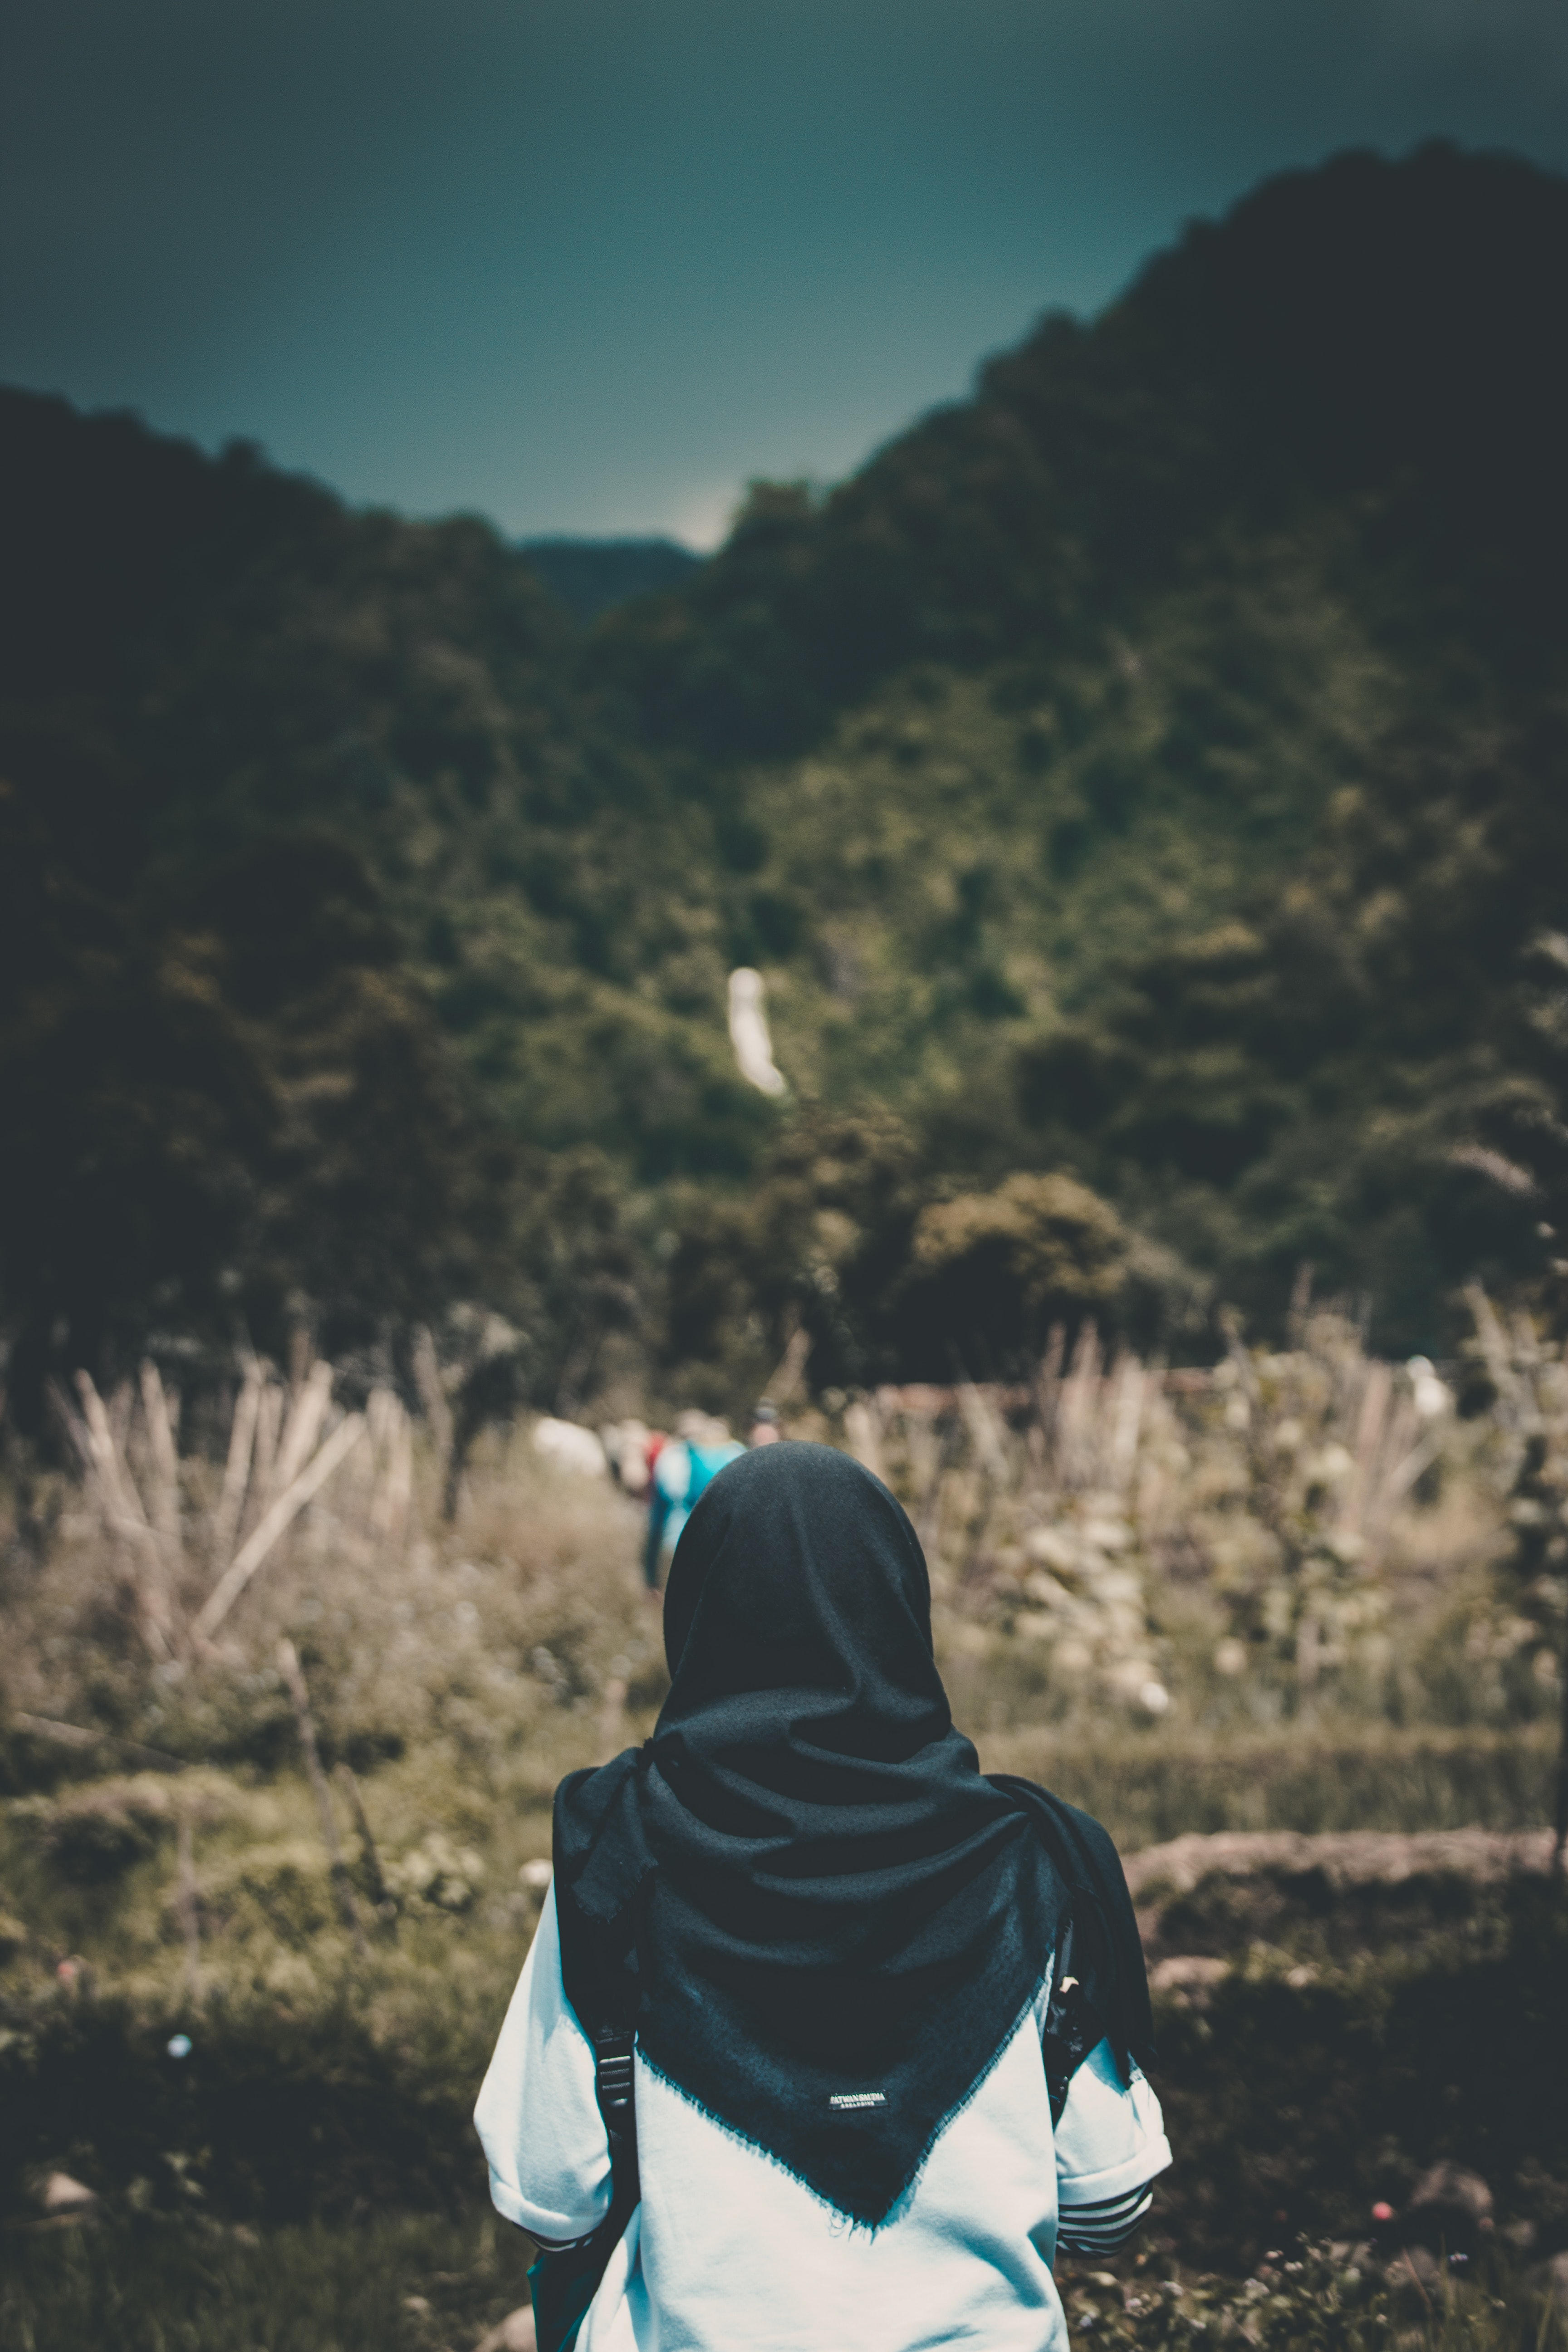
sky, wilderness, mountain, tree, cloud, grass, photography, leaf, winter, sunlight, vacation, outerwear, landscape, tourism, snow, grassland, hill, plant, forest, recreation, adventure, child, black hair